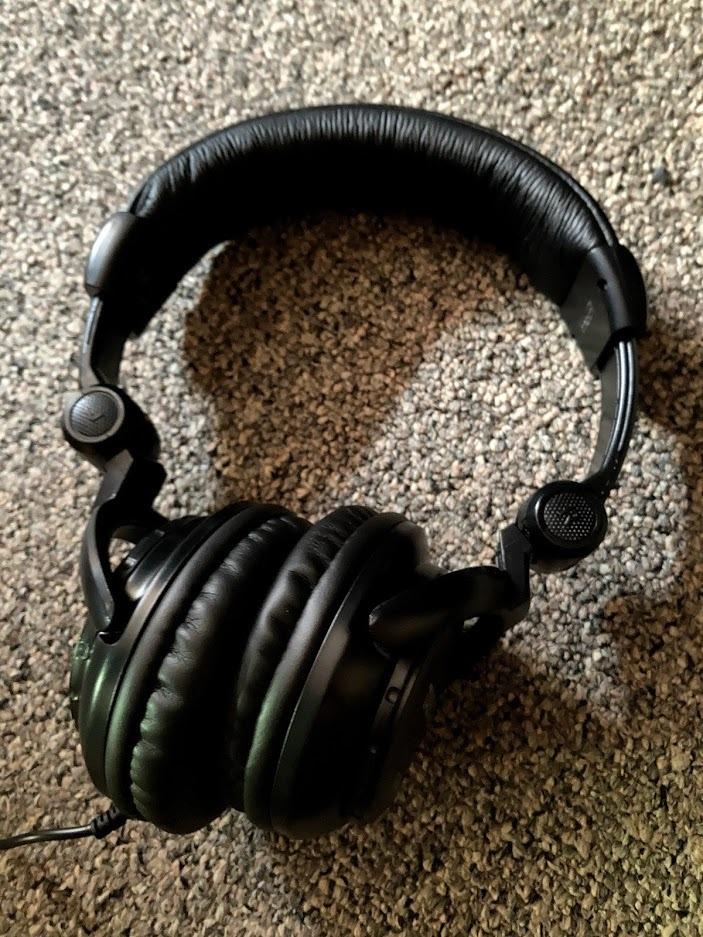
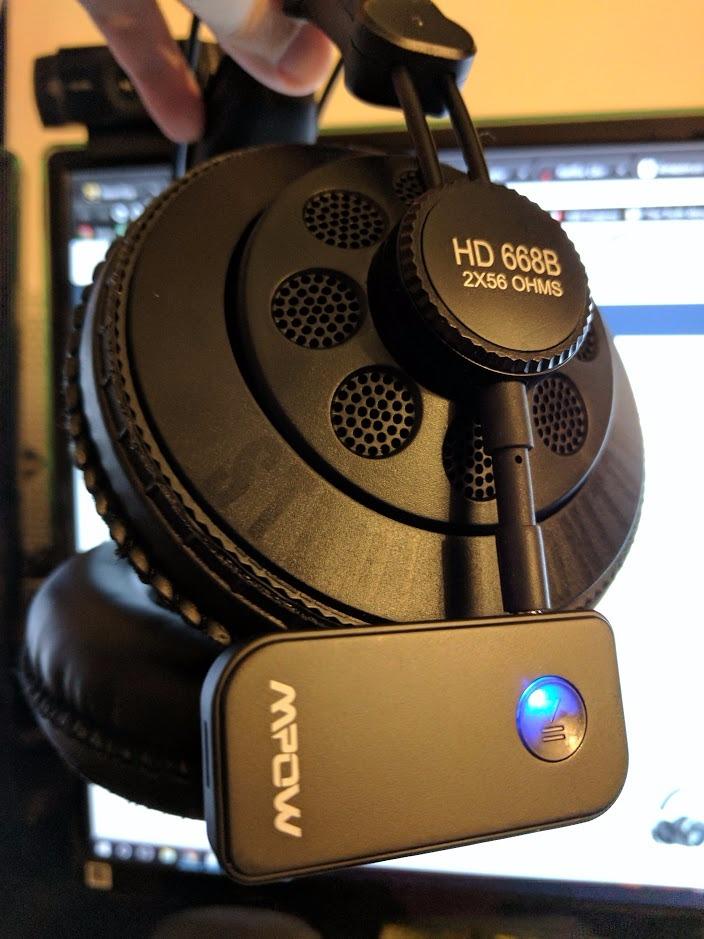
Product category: headphones
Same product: no